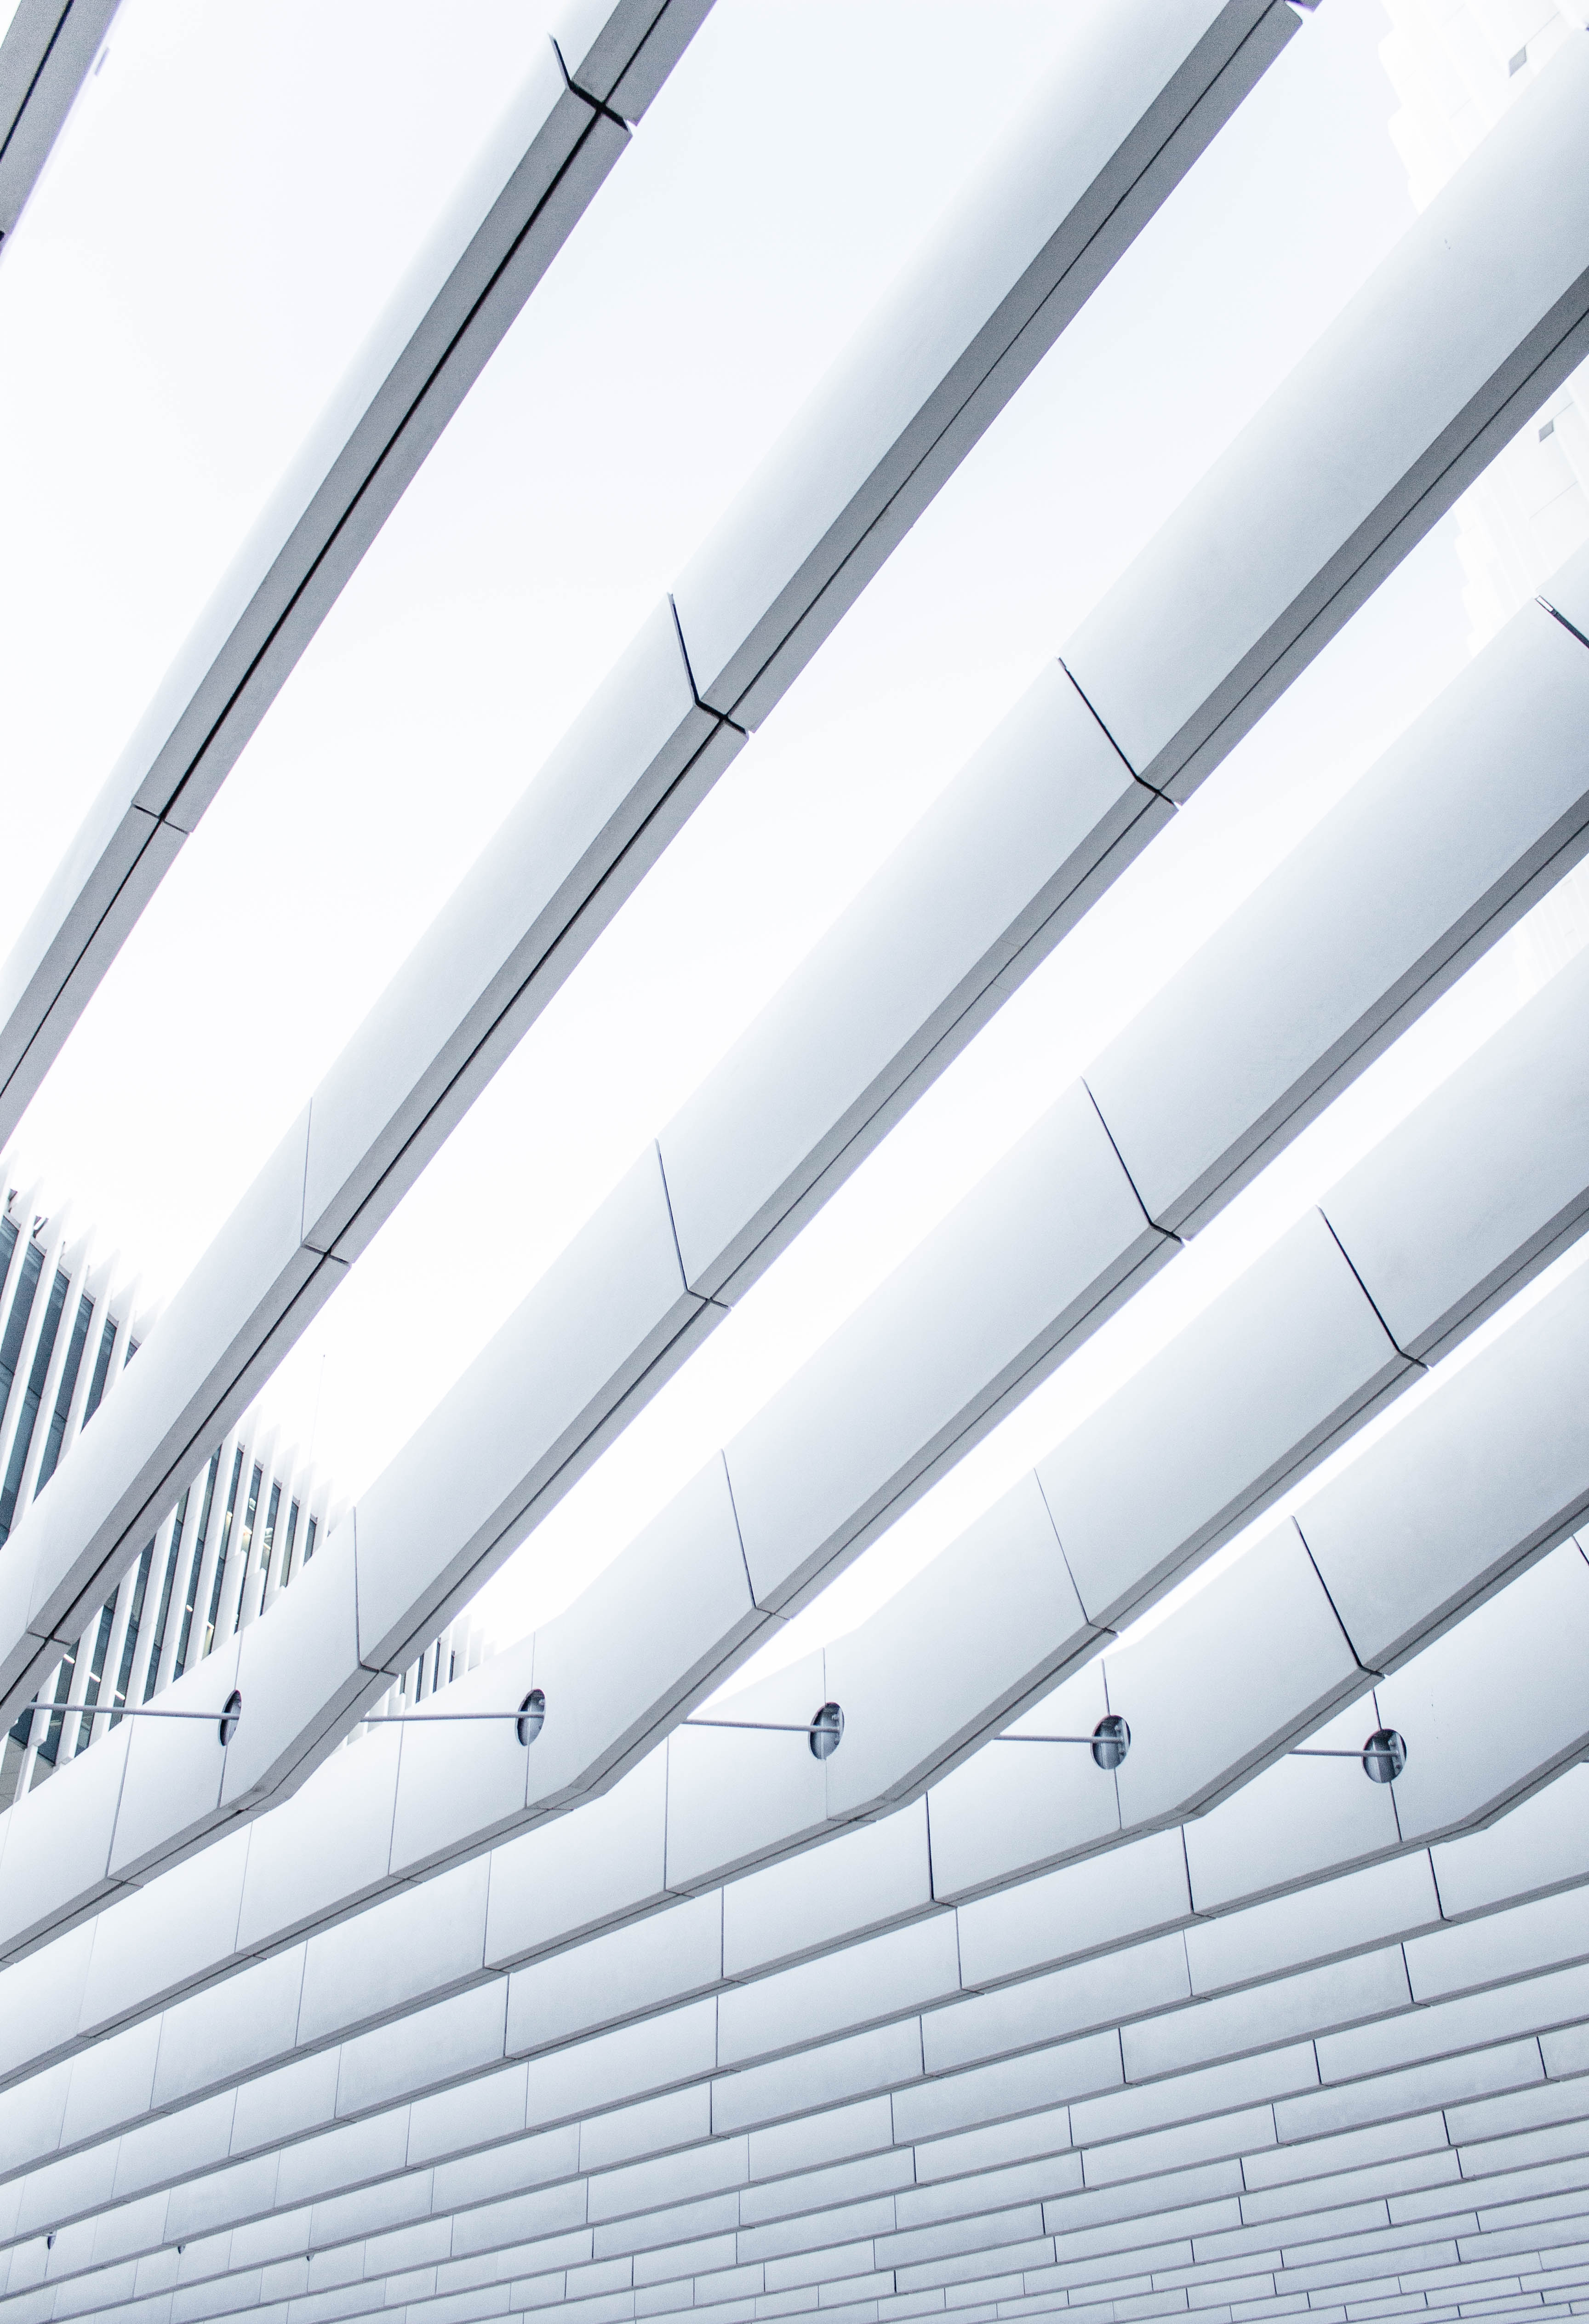
architecture, structure, white, skyscraper, wall, ceiling, line, facade, lighting, stadium, interior design, design, minimalism, symmetry, minimal, daylighting, window covering